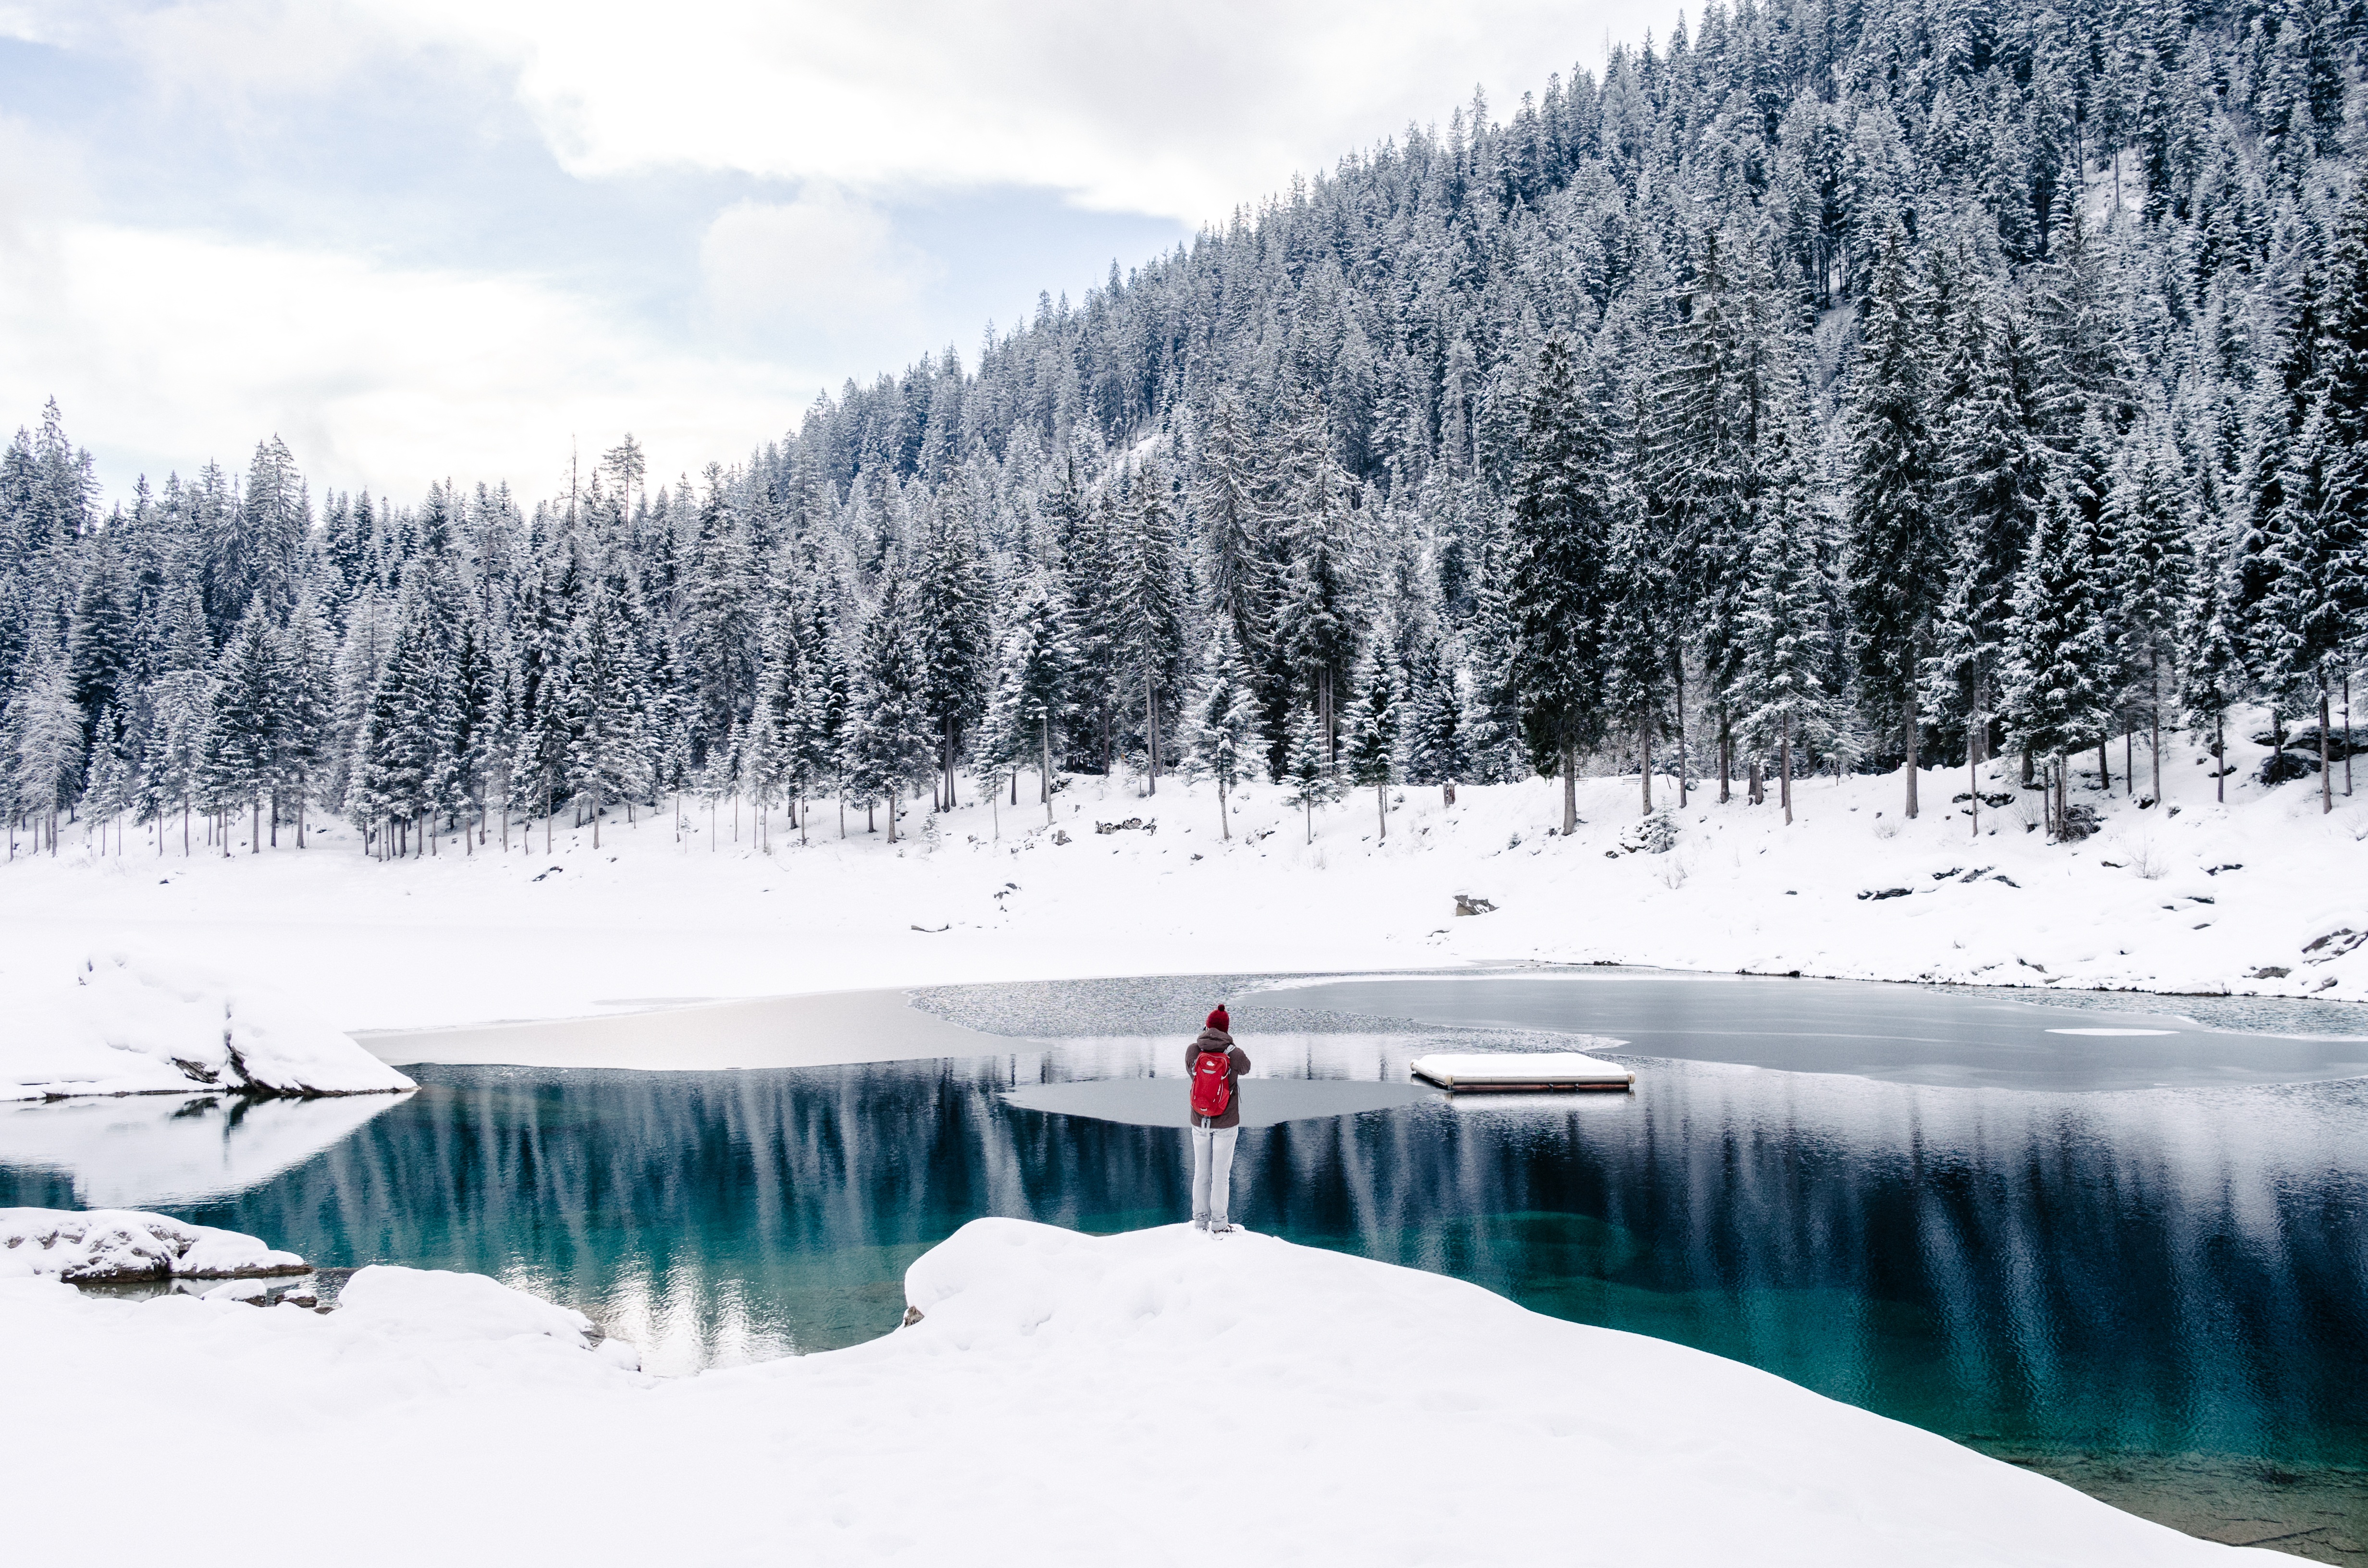
landscape, tree, water, nature, wilderness, person, mountain, snow, cold, winter, lake, mountain range, ice, scenic, weather, season, trees, outdoors, woods, piste, freezing, geological phenomenon